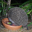
Label: porcupine